Theophan Prokopovich

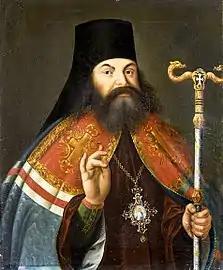
Posthumous portrait, mid-18th century

Theophan or Feofan Prokopovich was a Russian Orthodox bishop, theologian, pietist, writer, poet, mathematician, astronomer, pedagogue and philosopher of Ukrainian origin. He was the rector of the Academia Mohileana in Kiev (1711–1716), the bishop of Pskov (1718–1725), and the archbishop of Novgorod (1725–1736).